Malanda, Queensland

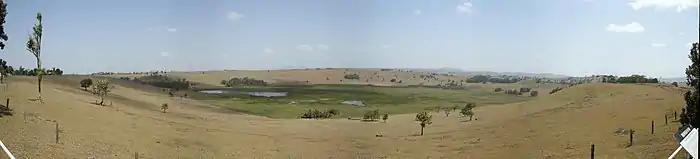

The name "Malanda" comes from Malanda Creek, and is believed to be an Aboriginal name for the Upper Johnstone River, with the suggested meaning "little stream with big stones" or "running rivers".